San Luis Obispo Octagon Barn

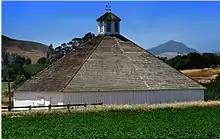
Restored barn, late 2008

The Pereira Octagon Barn of San Luis Obispo is a historic structure located on the southern outskirts of San Luis Obispo, California. It was built in 1906 by Henri LaFranchi, a young Italian-Swiss immigrant and the owner of a small meat market, John Damaso, an Azorean immigrant and a carpenter by trade, and a third, unknown man identified only as a “milk farmer.” Since there were no other octagonal barns in the area, the builders may have worked from patterns of octagonal construction in farm journals or catalogs.